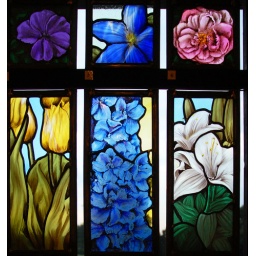
Six stained glass panels of flowers by Jonathan Cooke